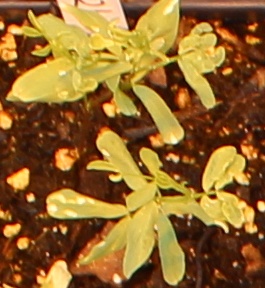
Label: Lentil